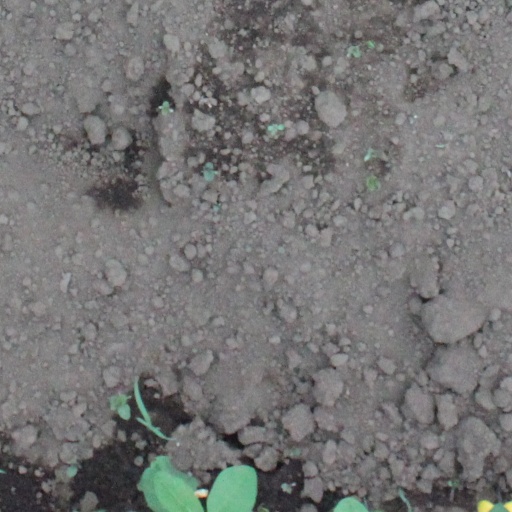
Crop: soybean